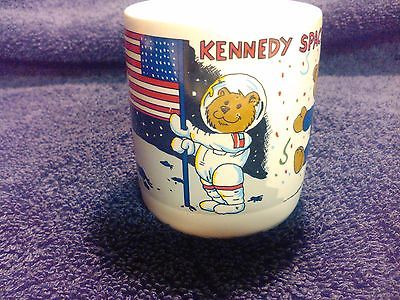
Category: mug